Pass It Along

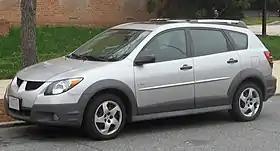
General Motors offered Chumbawamba at least $70,000 to use the song in commercials for the Pontiac Vibe.

In January 2002, General Motors expressed interest in using "Pass It Along" for its latest advertising campaign for its Pontiac line of cars, specifically the Vibe; the campaign's slogan was "Pass It On." The company offered the group a sum of money that has been reported as $70,000, $100,000, and £70,000 for the rights to the song. Chumbawamba had previously rejected some requests for the rights to their music, having previously turned down offers of $700,000 and $1 million from General Electric and Nike, respectively, for the use of their music in commercials for an X-ray machine and the 1998 World Cup; the group had, however, consented to license their music for use in the motion picture "Home Alone 3", a video game, and a dancing gorilla toy. Boff Whalley, a Chumbawamba member, stated that the group considers the company's politics and labor practices in deciding to whom to grant rights to their music.